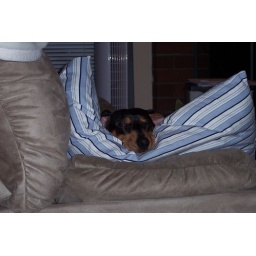
Best seat in the house